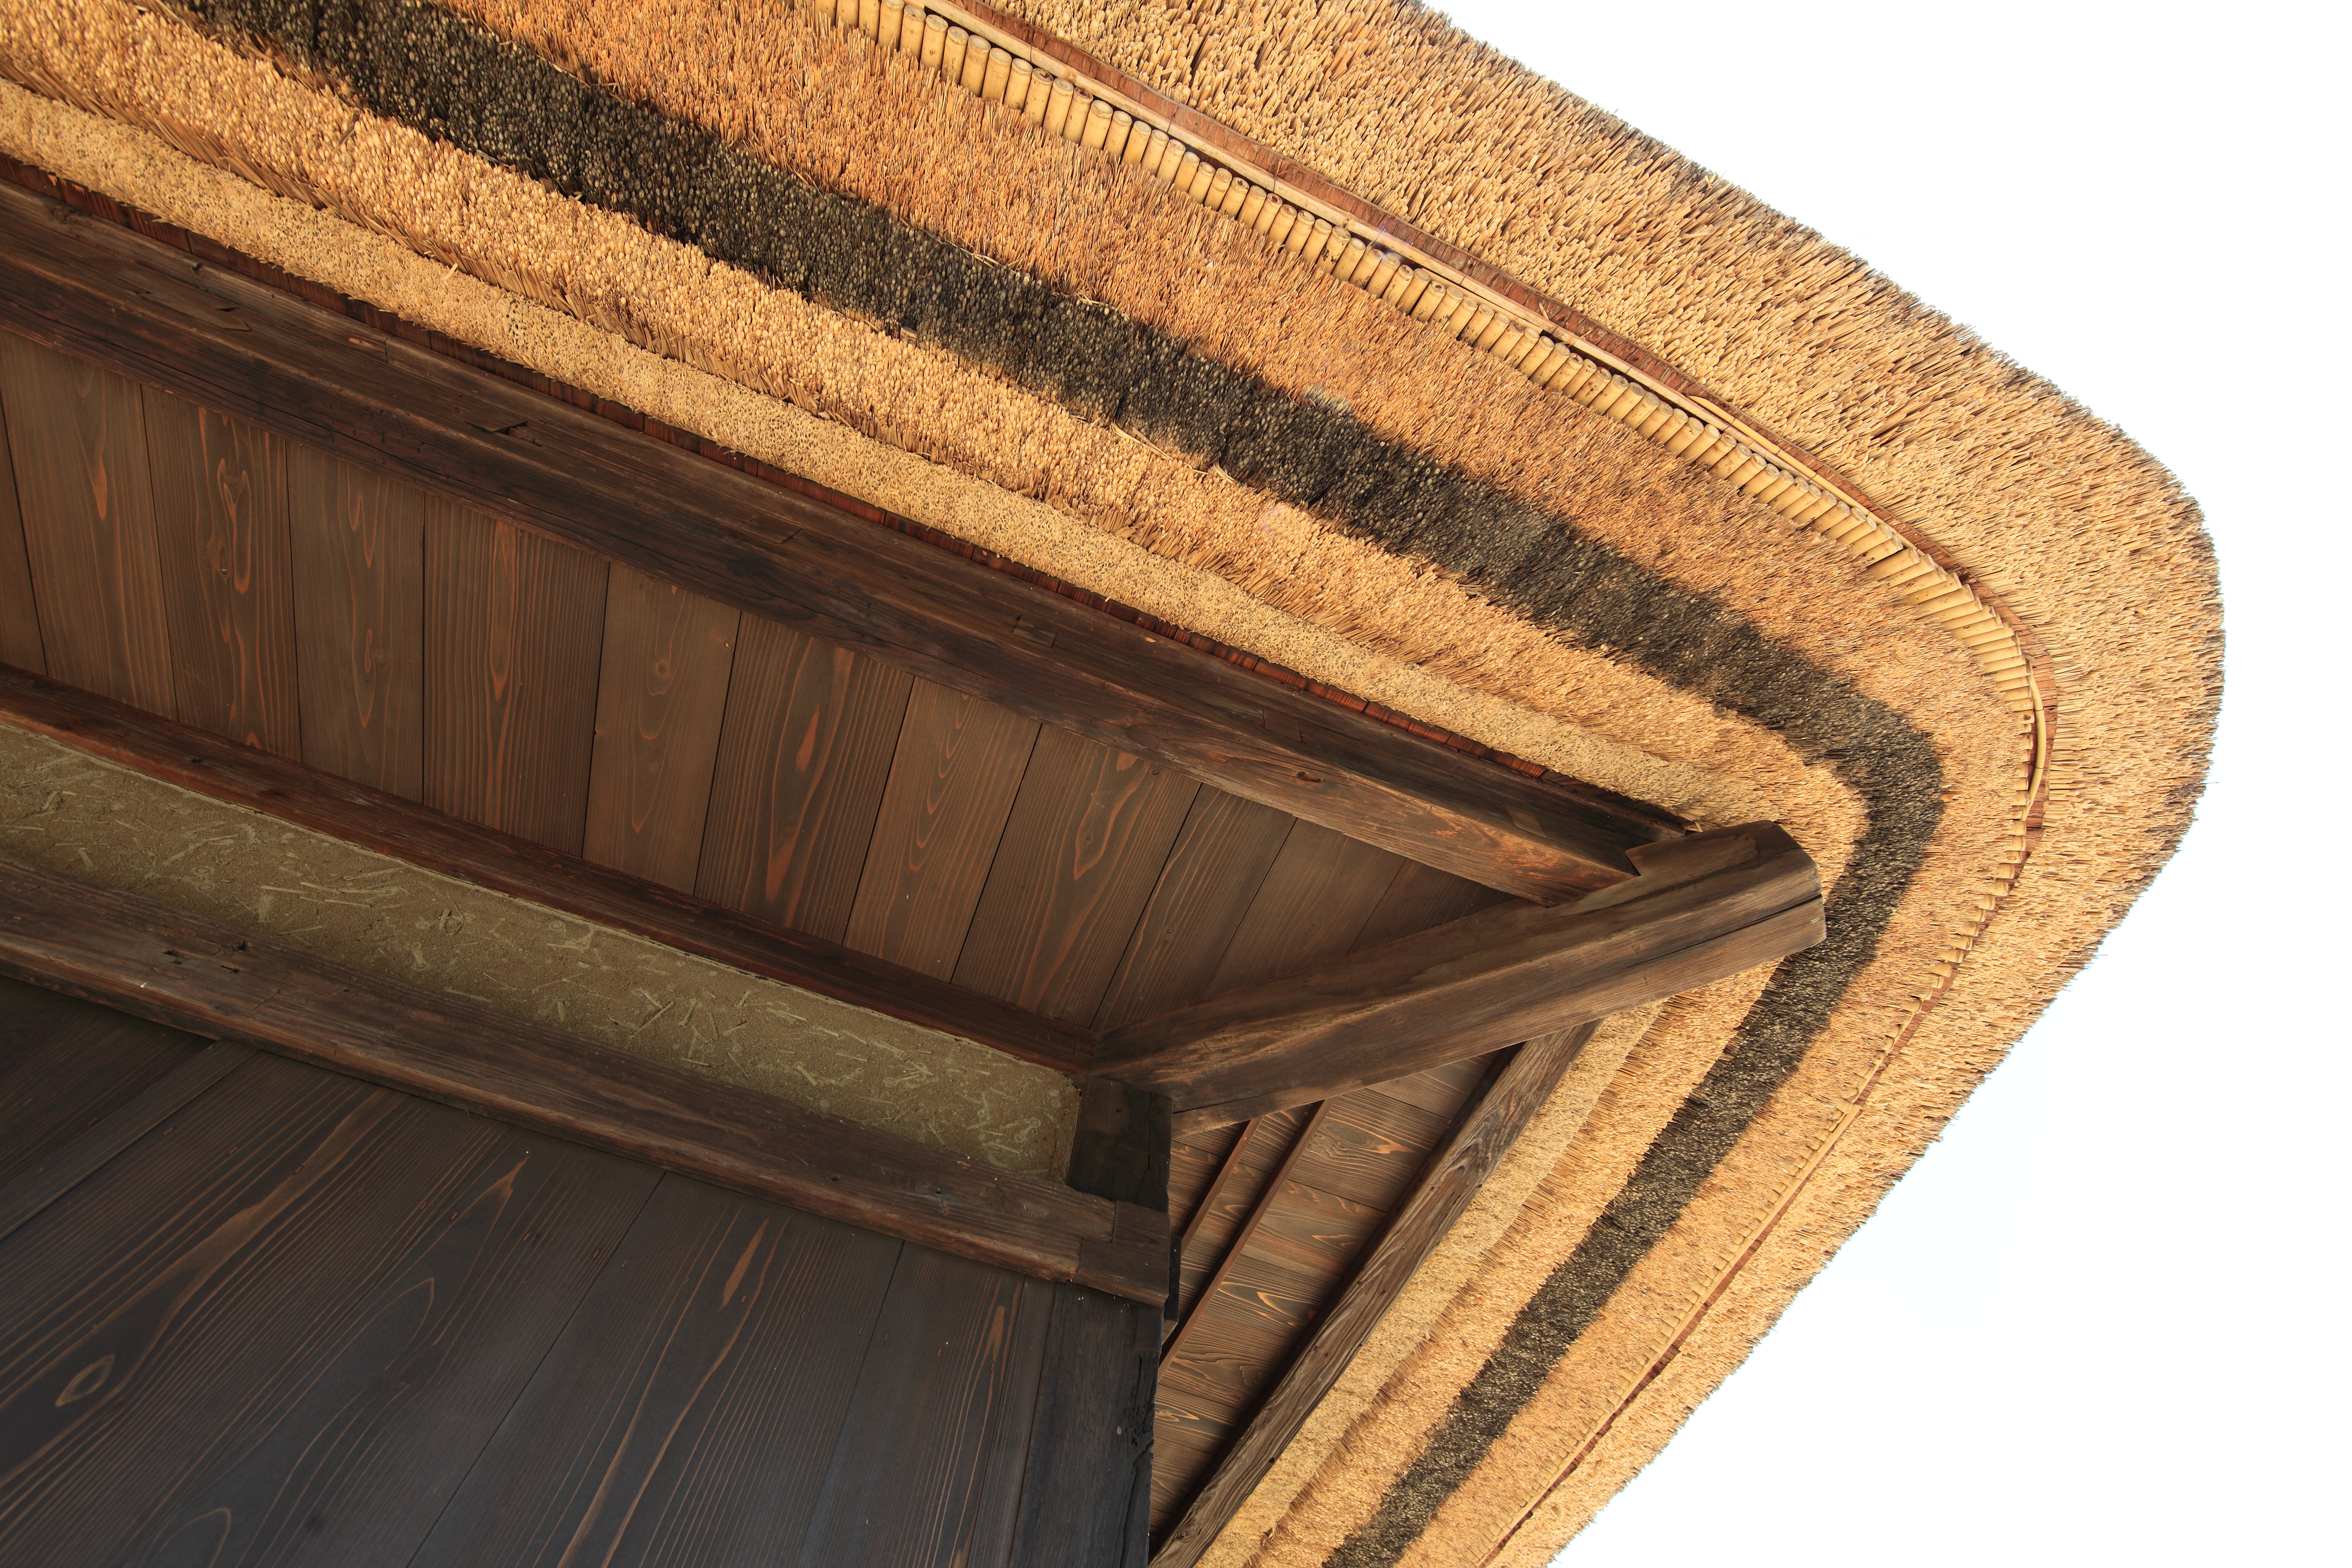
wood, farm, house, floor, roof, home, beam, ceiling, high, ancient, exterior, furniture, lumber, design, japanese, hardwood, 5d, style, hires, markii, traditional, thatched, molding, folk, hi, res, resolution, ibaraki, thatchedroof, hitachi, hitachiseasidepark, flooring, plywood, wood flooring, man made object, wood stain